War poetry

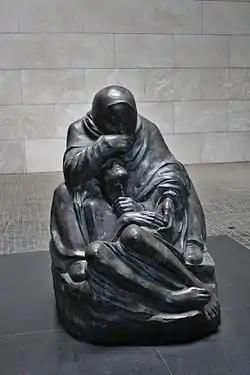
Käthe Kollwitz's sculpture "Mother with her Dead Son" inside the Neue Wache, which since 1931 has been Germany's Tomb of the Unknown Soldier and national memorial to the fallen soldiers of the Great War, upon Unter Den Linden in Berlin.

As the American Civil War was beginning, American poet Walt Whitman published his poem "" as a patriotic rally call for the North. Whitman volunteered for a time as a nurse in the army hospitals, and his collection "Drum-Taps" (1865) deals with his experiences during the War.